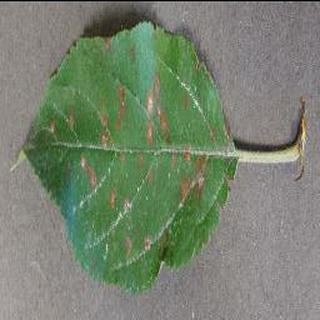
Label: apple_cedar_apple_rust